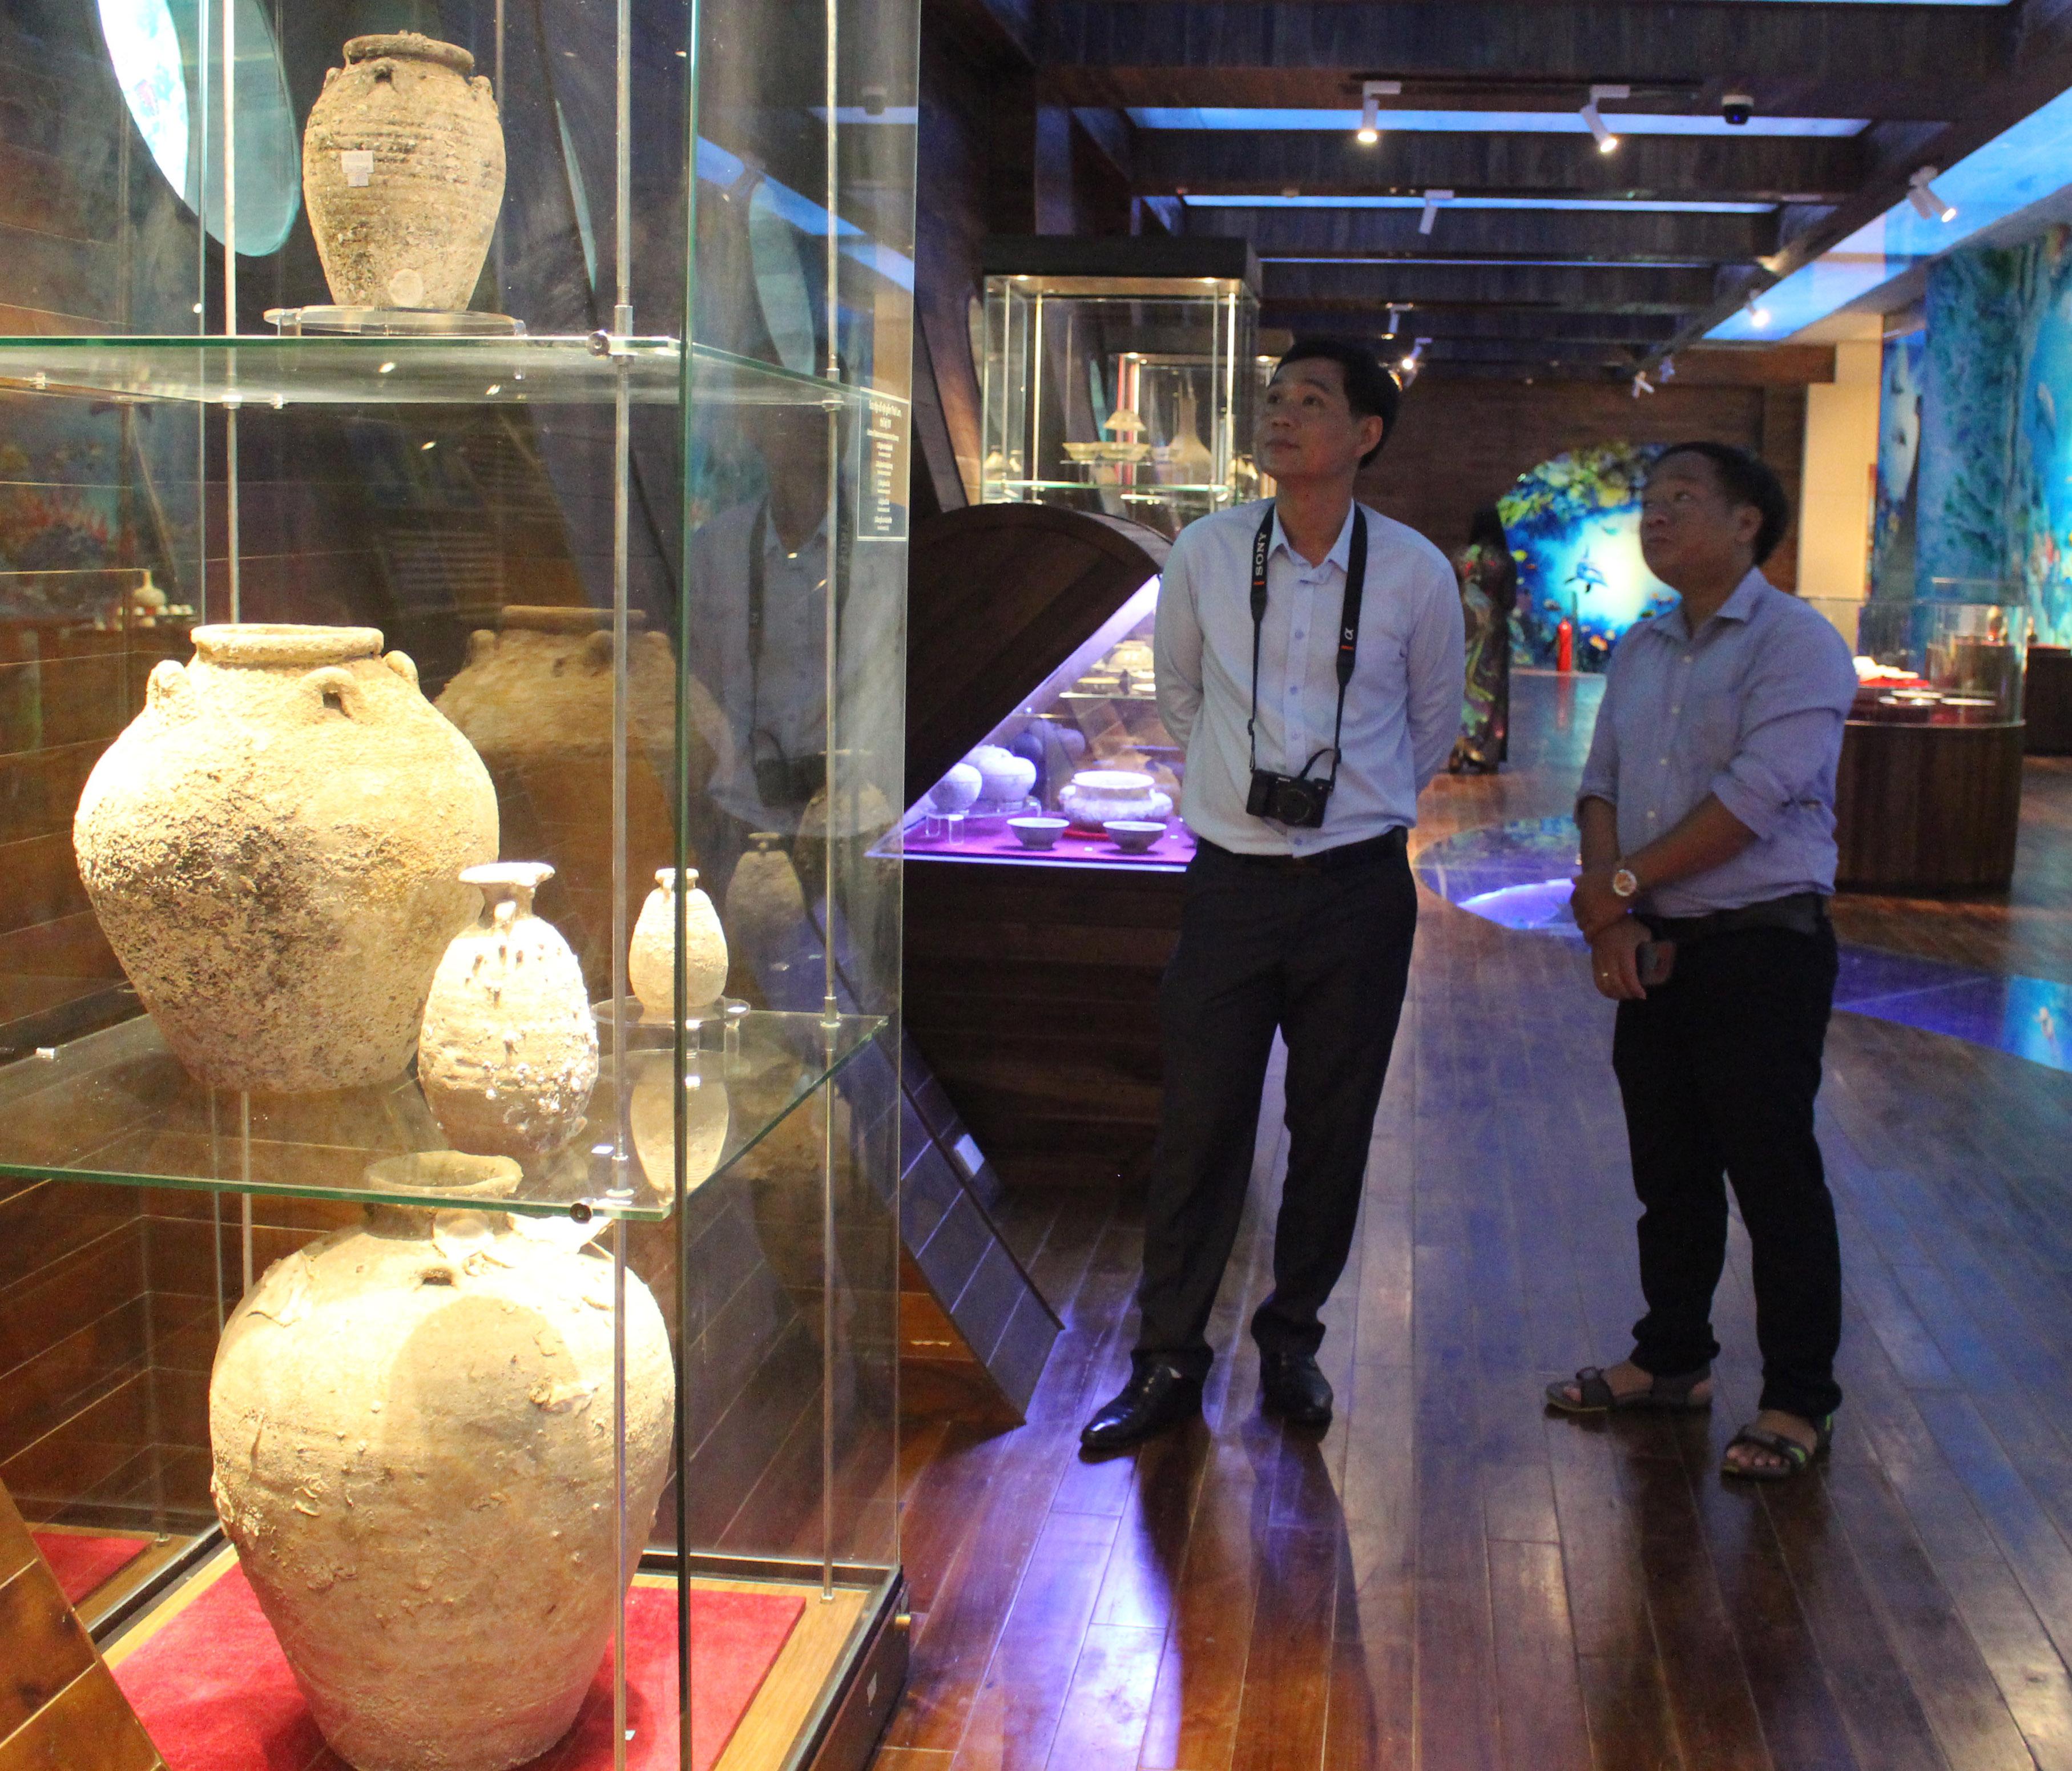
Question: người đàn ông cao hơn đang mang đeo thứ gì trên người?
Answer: người đàn ông đeo một chiếc máy ảnh